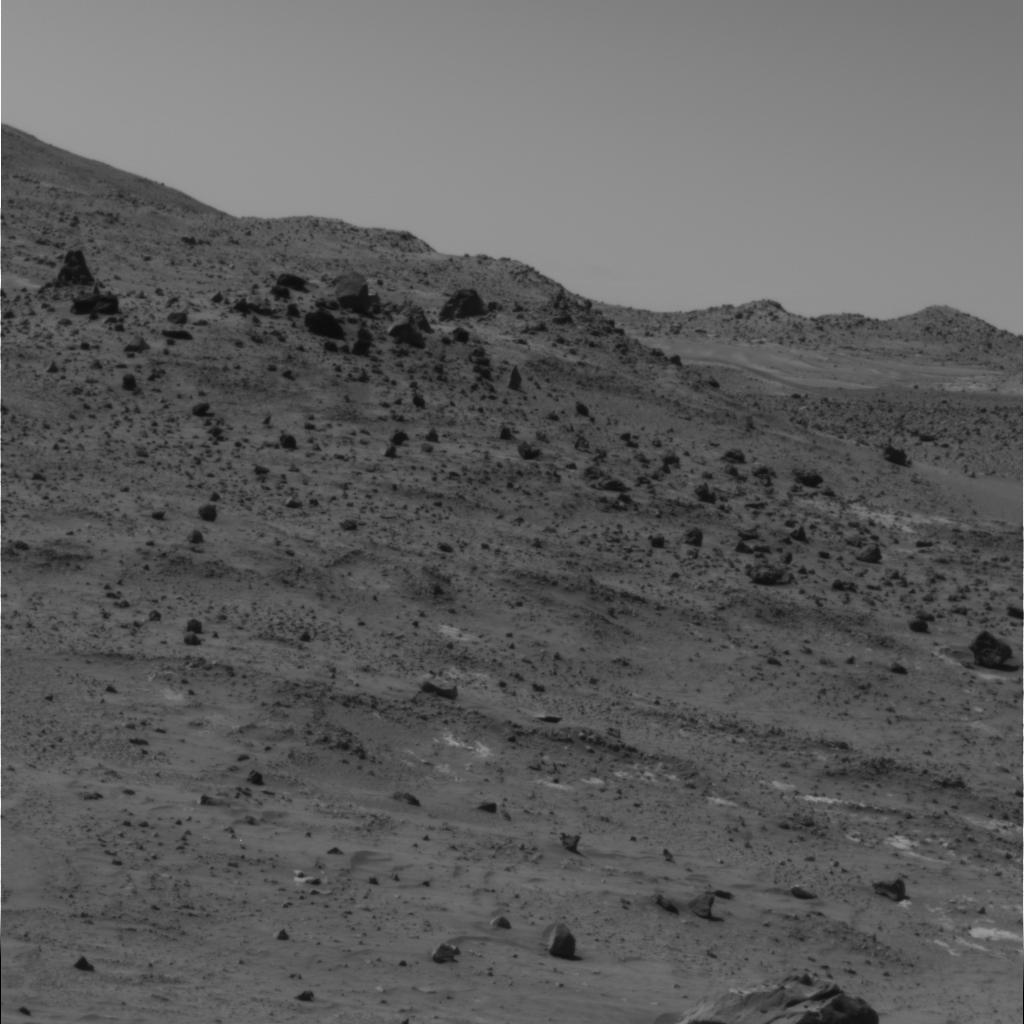
Surface features visible: Float Rocks, Clasts, Soil, Distant Vista, Sky